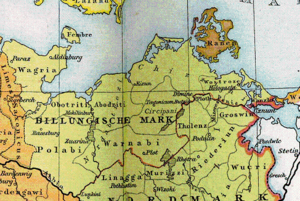
La Marche des Billung, ou Marche de Billung, fut une marche située au nord-est du duché de Saxe aux Xᵉ et XIᵉ siècles. Elle a été baptisée du nom de la famille Billung qui la possédait.
Au Moyen Âge, les Wagriens formaient un peuple slave habitant la Wagrie, au sud-est du Holstein, apparentés aux Obotrides.